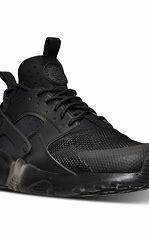
Brand: Nike
Model: Air Huarache Run Ultra